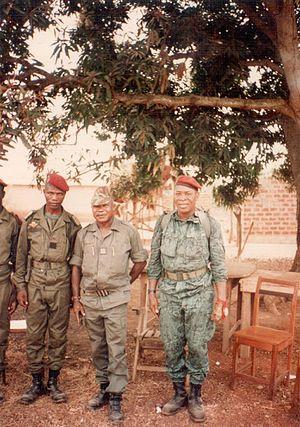
Manœuvre militaire
MariusTauthui, est un militaire ivoirien.